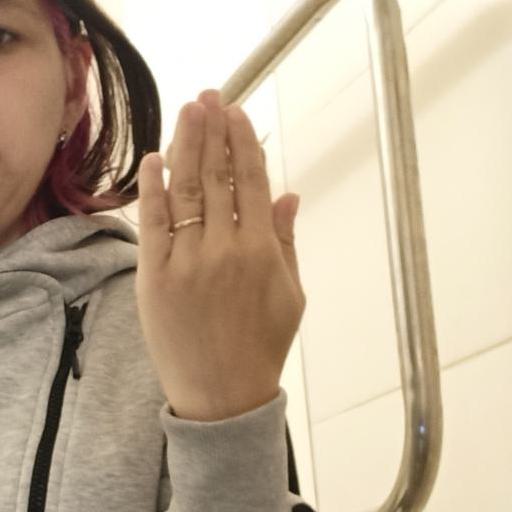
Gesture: stop_inverted